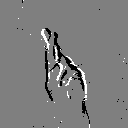
ASL letter: r